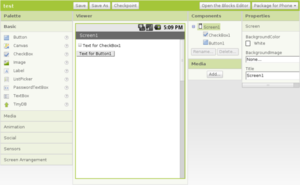
App Inventor pour Android est une application développée par Google. Elle est actuellement entretenue par le Massachusetts Institute of Technology.